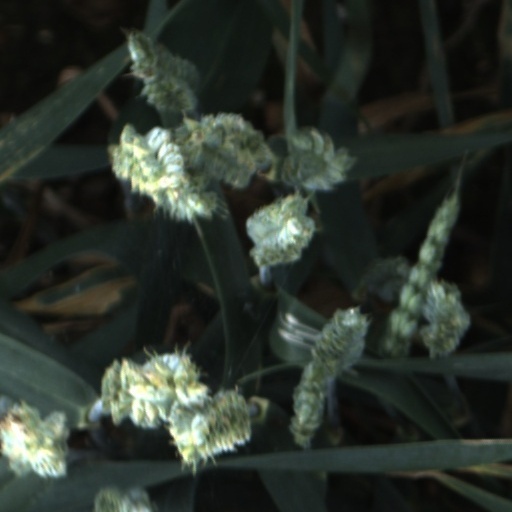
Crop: wheat